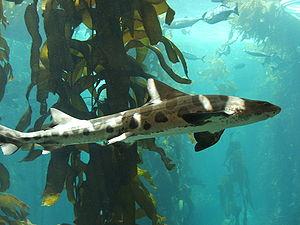
Triakis est un genre de requins de la famille des Triakidae.
Les Triakidae forment une famille de requins de l'ordre des Carcharhiniformes.